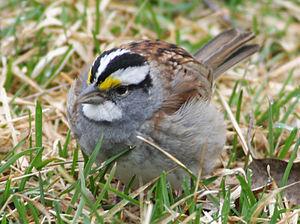
Bruant à gorge blanche
Le Bruant à gorge blanche est une espèce de passereau de la famille des bruants américains. Ce bruant est exceptionnel par la présence de deux morphotypes nécessitant une reproduction croisée.